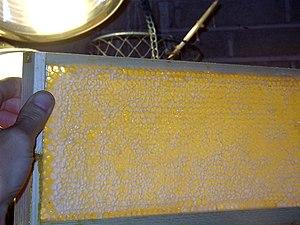
Le cadre de ruche est un châssis amovible en bois ou en plastique placé dans une structure abritant une colonie d'abeilles butineuses et sur lequel l'apiculteur fixe une feuille de cire gaufrée, favorisant ainsi le travail de construction des alvéoles et la production de rayons de miel par ces insectes.